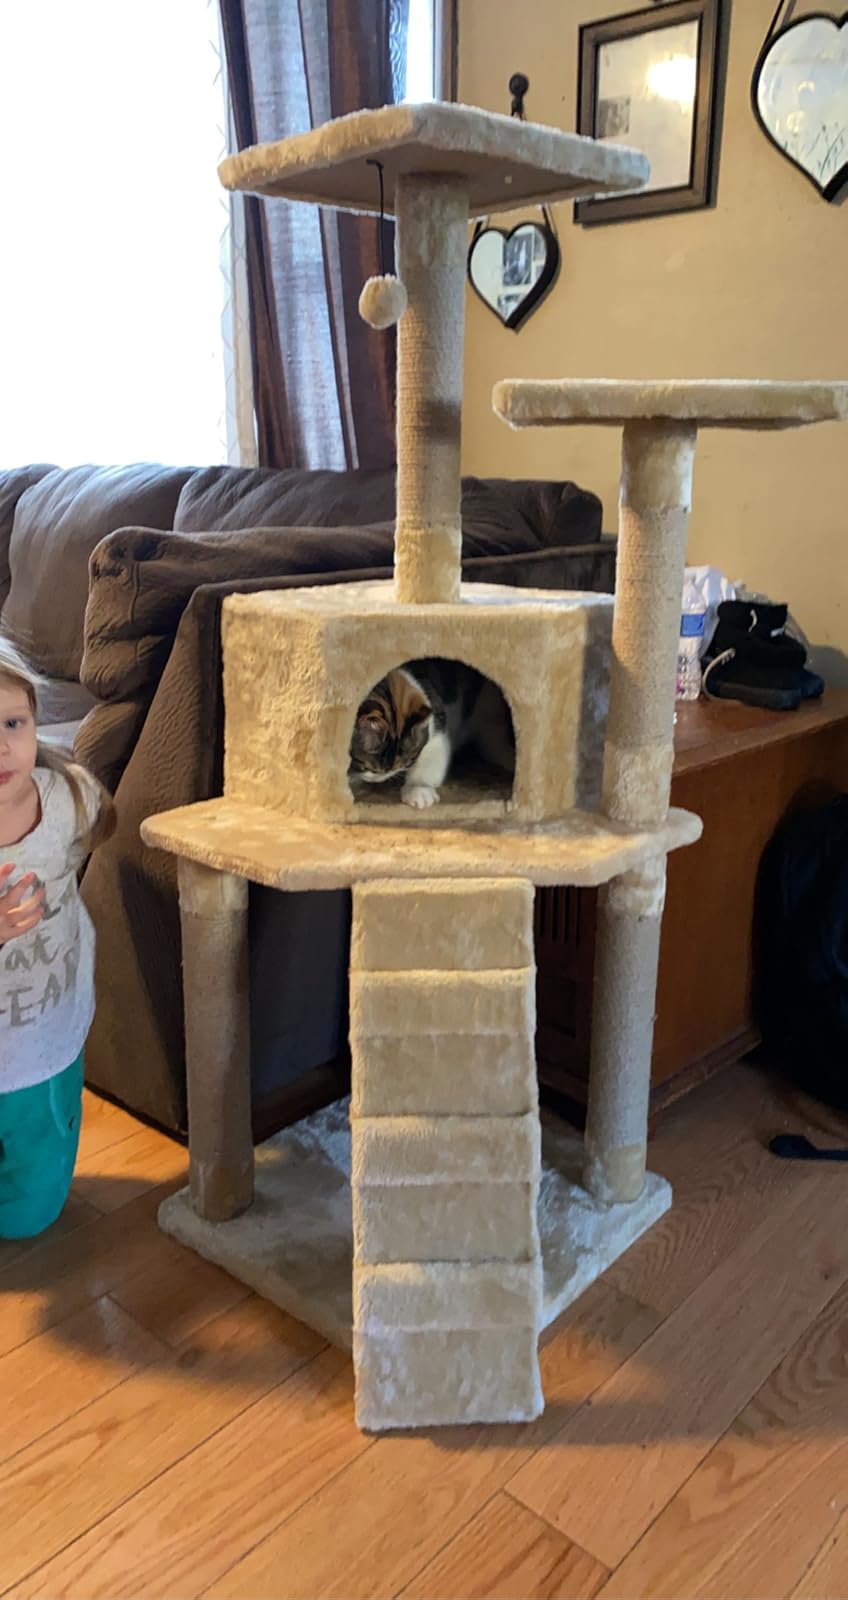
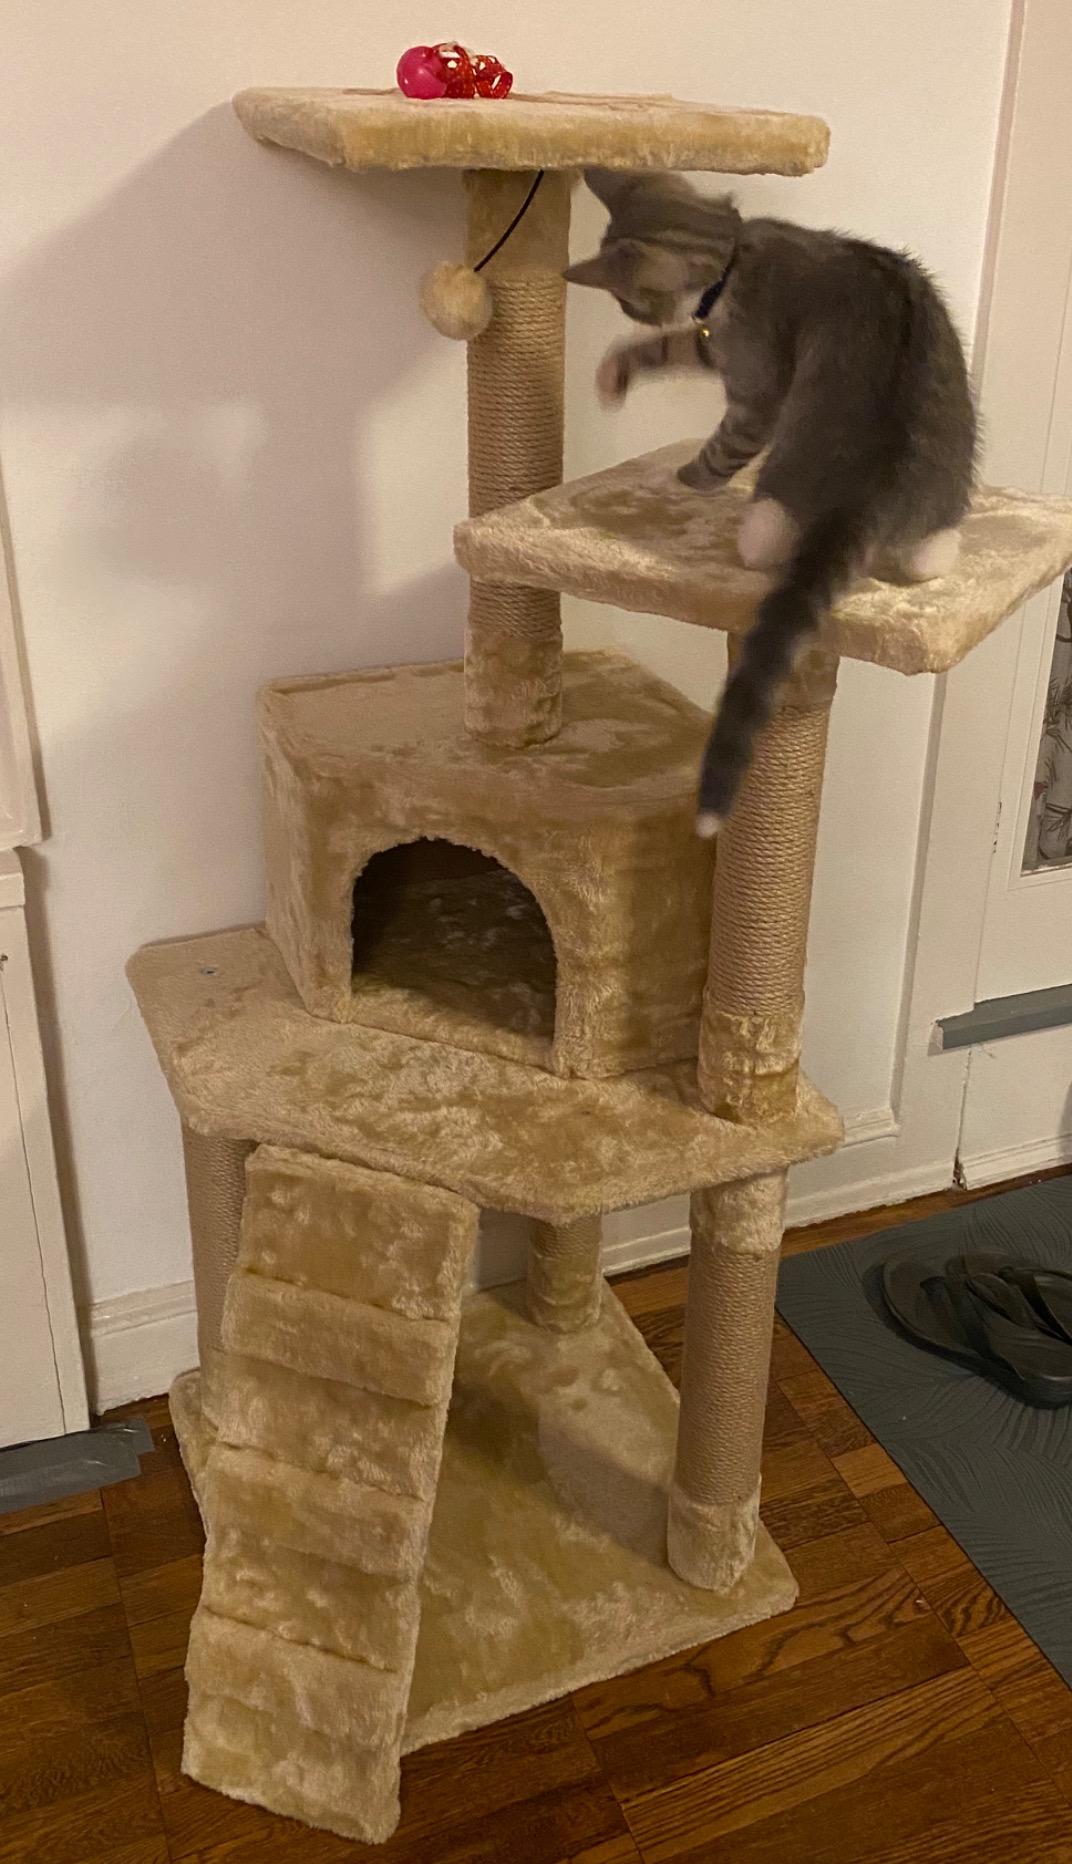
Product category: items_cat tree
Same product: yes